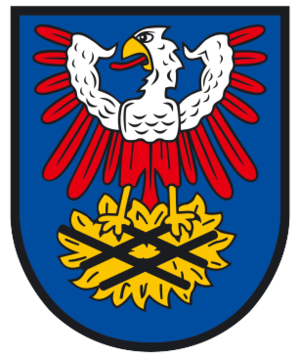
Weener
Coat of arms of Weener
Weener er en by i det historiske landskab Ostfriesland i Landkreis Leer i den tyske delstat Niedersachsen. Weener ligger nær grænsen til Holland, på vestbredden af floden Ems, omkring 10 km sydvest for byen Leer, og 25 km sydøst for Emden.